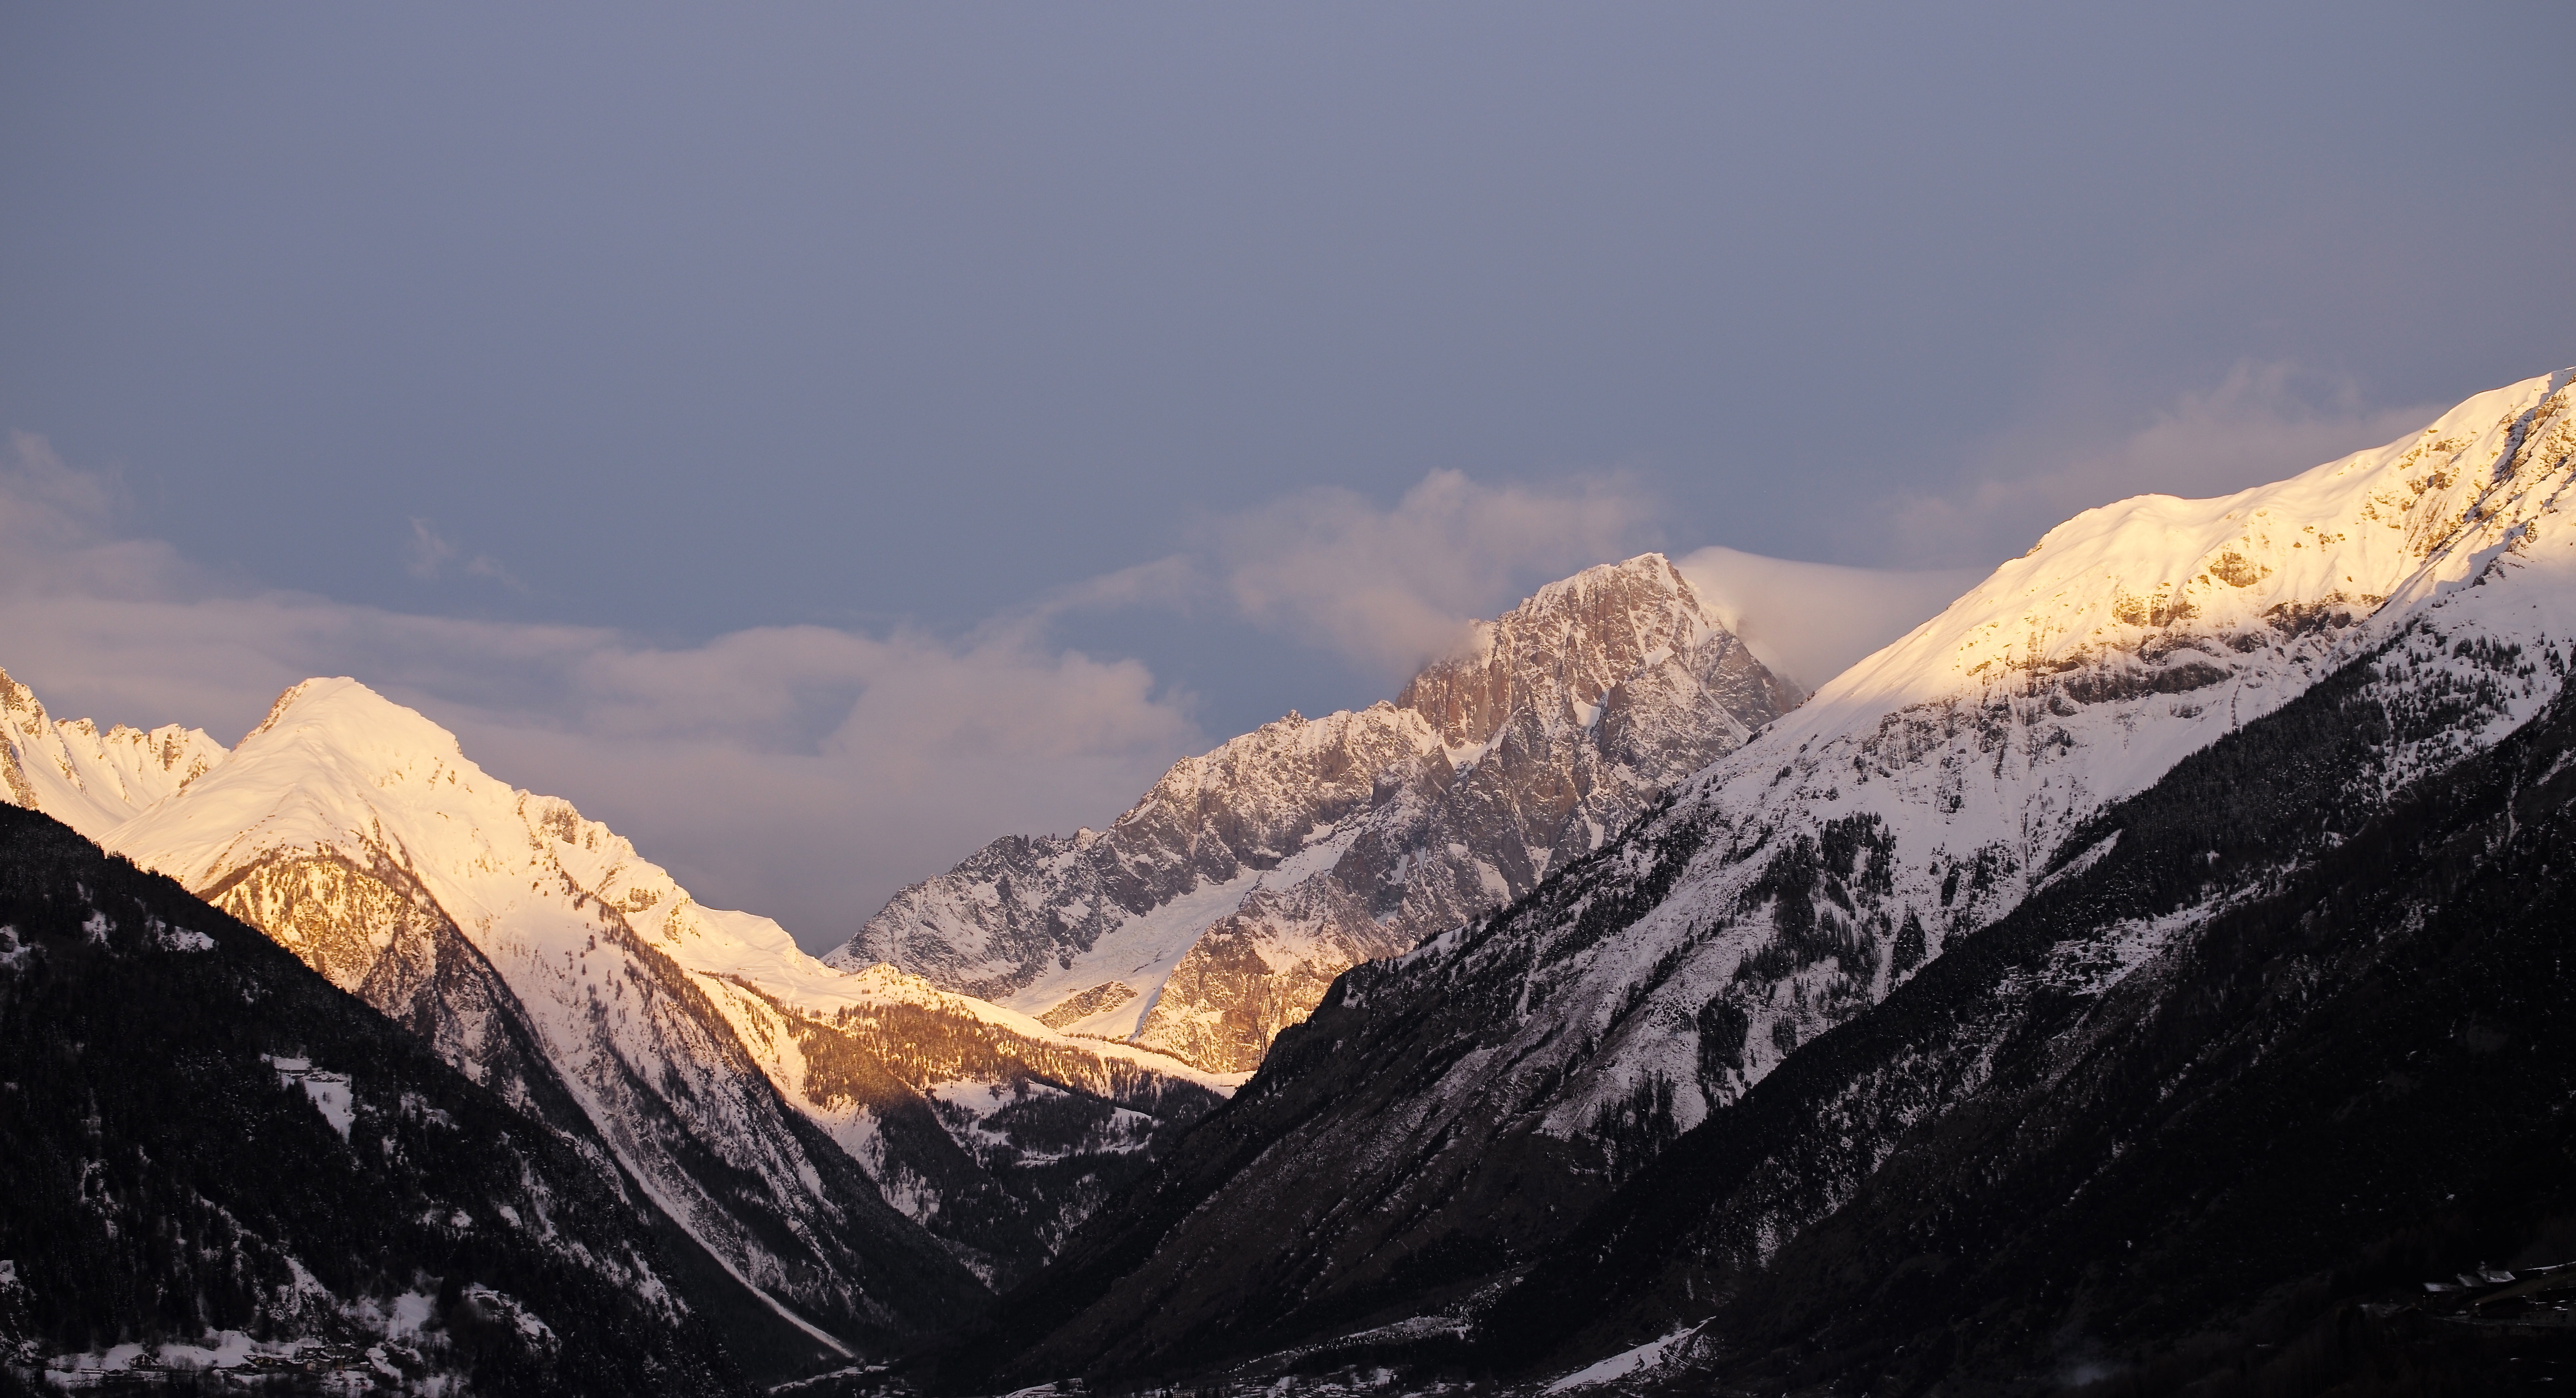
landscape, nature, wilderness, mountain, snow, winter, cloud, sunlight, morning, valley, mountain range, travel, range, village, europe, weather, italy, snowy, alpine, season, ridge, summit, aosta, m, hotel, mountains, alps, ski, peaks, blanc, 50, day, leica, 240, summilux, italian, piemonte, february, courmayeur, mont, piedmont, sci, valledaosta, lasalle, landform, mountain pass, geographical feature, mountainous landforms